Goshen Central High School

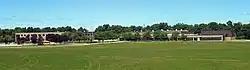
GCHS seen from nearby housing development, 2007

Goshen Central High School educates students in grades 9-12 from the Goshen Central School District, which largely overlaps the town and village of the same name in Orange County, New York, United States. It is located just outside the north end of the village, located at the end of a short access road off Scotchtown Avenue behind the district's school bus garage and Scotchtown Avenue Elementary School.